Karen people

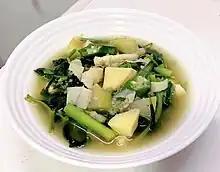
Talabaw, a traditional bamboo soup

Talabaw or bamboo soup is a traditional Karen dish typically prepared with bamboo shoots, snakehead fish and basil leaves. A small amount of rice and some shreds of meat or seafood may also be added. The soup was traditionally used as a supplement to rice, which was not readily or cheaply available to them. Talabaw is one of the most well-known soups in Myanmar, and widely considered to be the essential dish of Karen cuisine.